Describe the emotion expressed in this image:  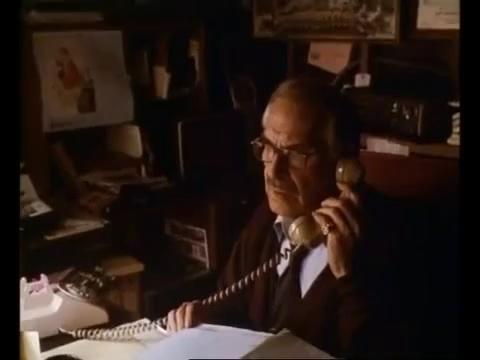
This person displays Fear, valence and arousal with low intensity.